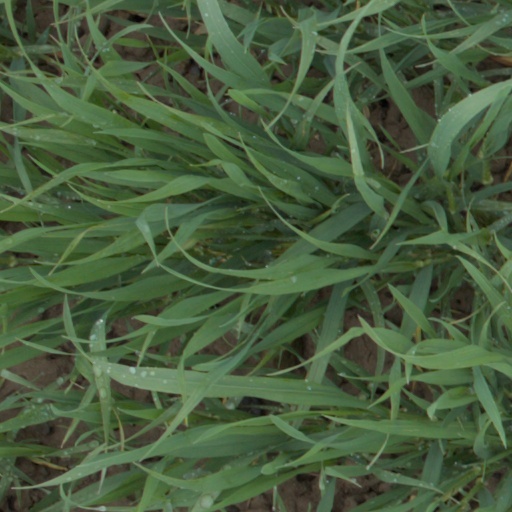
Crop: wheat